Volvo LCP2000

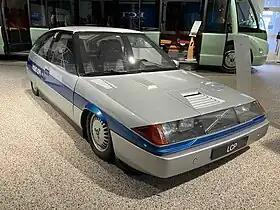
Volvo LCP2000-4

The Volvo LCP2000 (Light Component Prototype) is a concept car built by Volvo in 1983. It was a project which comprised many engine options for the testing of different fuel types. In this project Volvo experimented with light weight materials to build the engine, such as aluminium, magnesium and plastics.